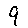
Label: 9